Alligator munensis

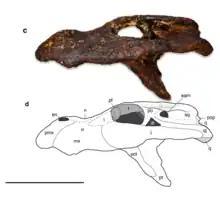
The holotype of "A. munensis" in profile view

The species name of "Alligator munensis" references the Mun river, which is located near the site where the fossil of this species was found.